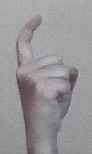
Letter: ra